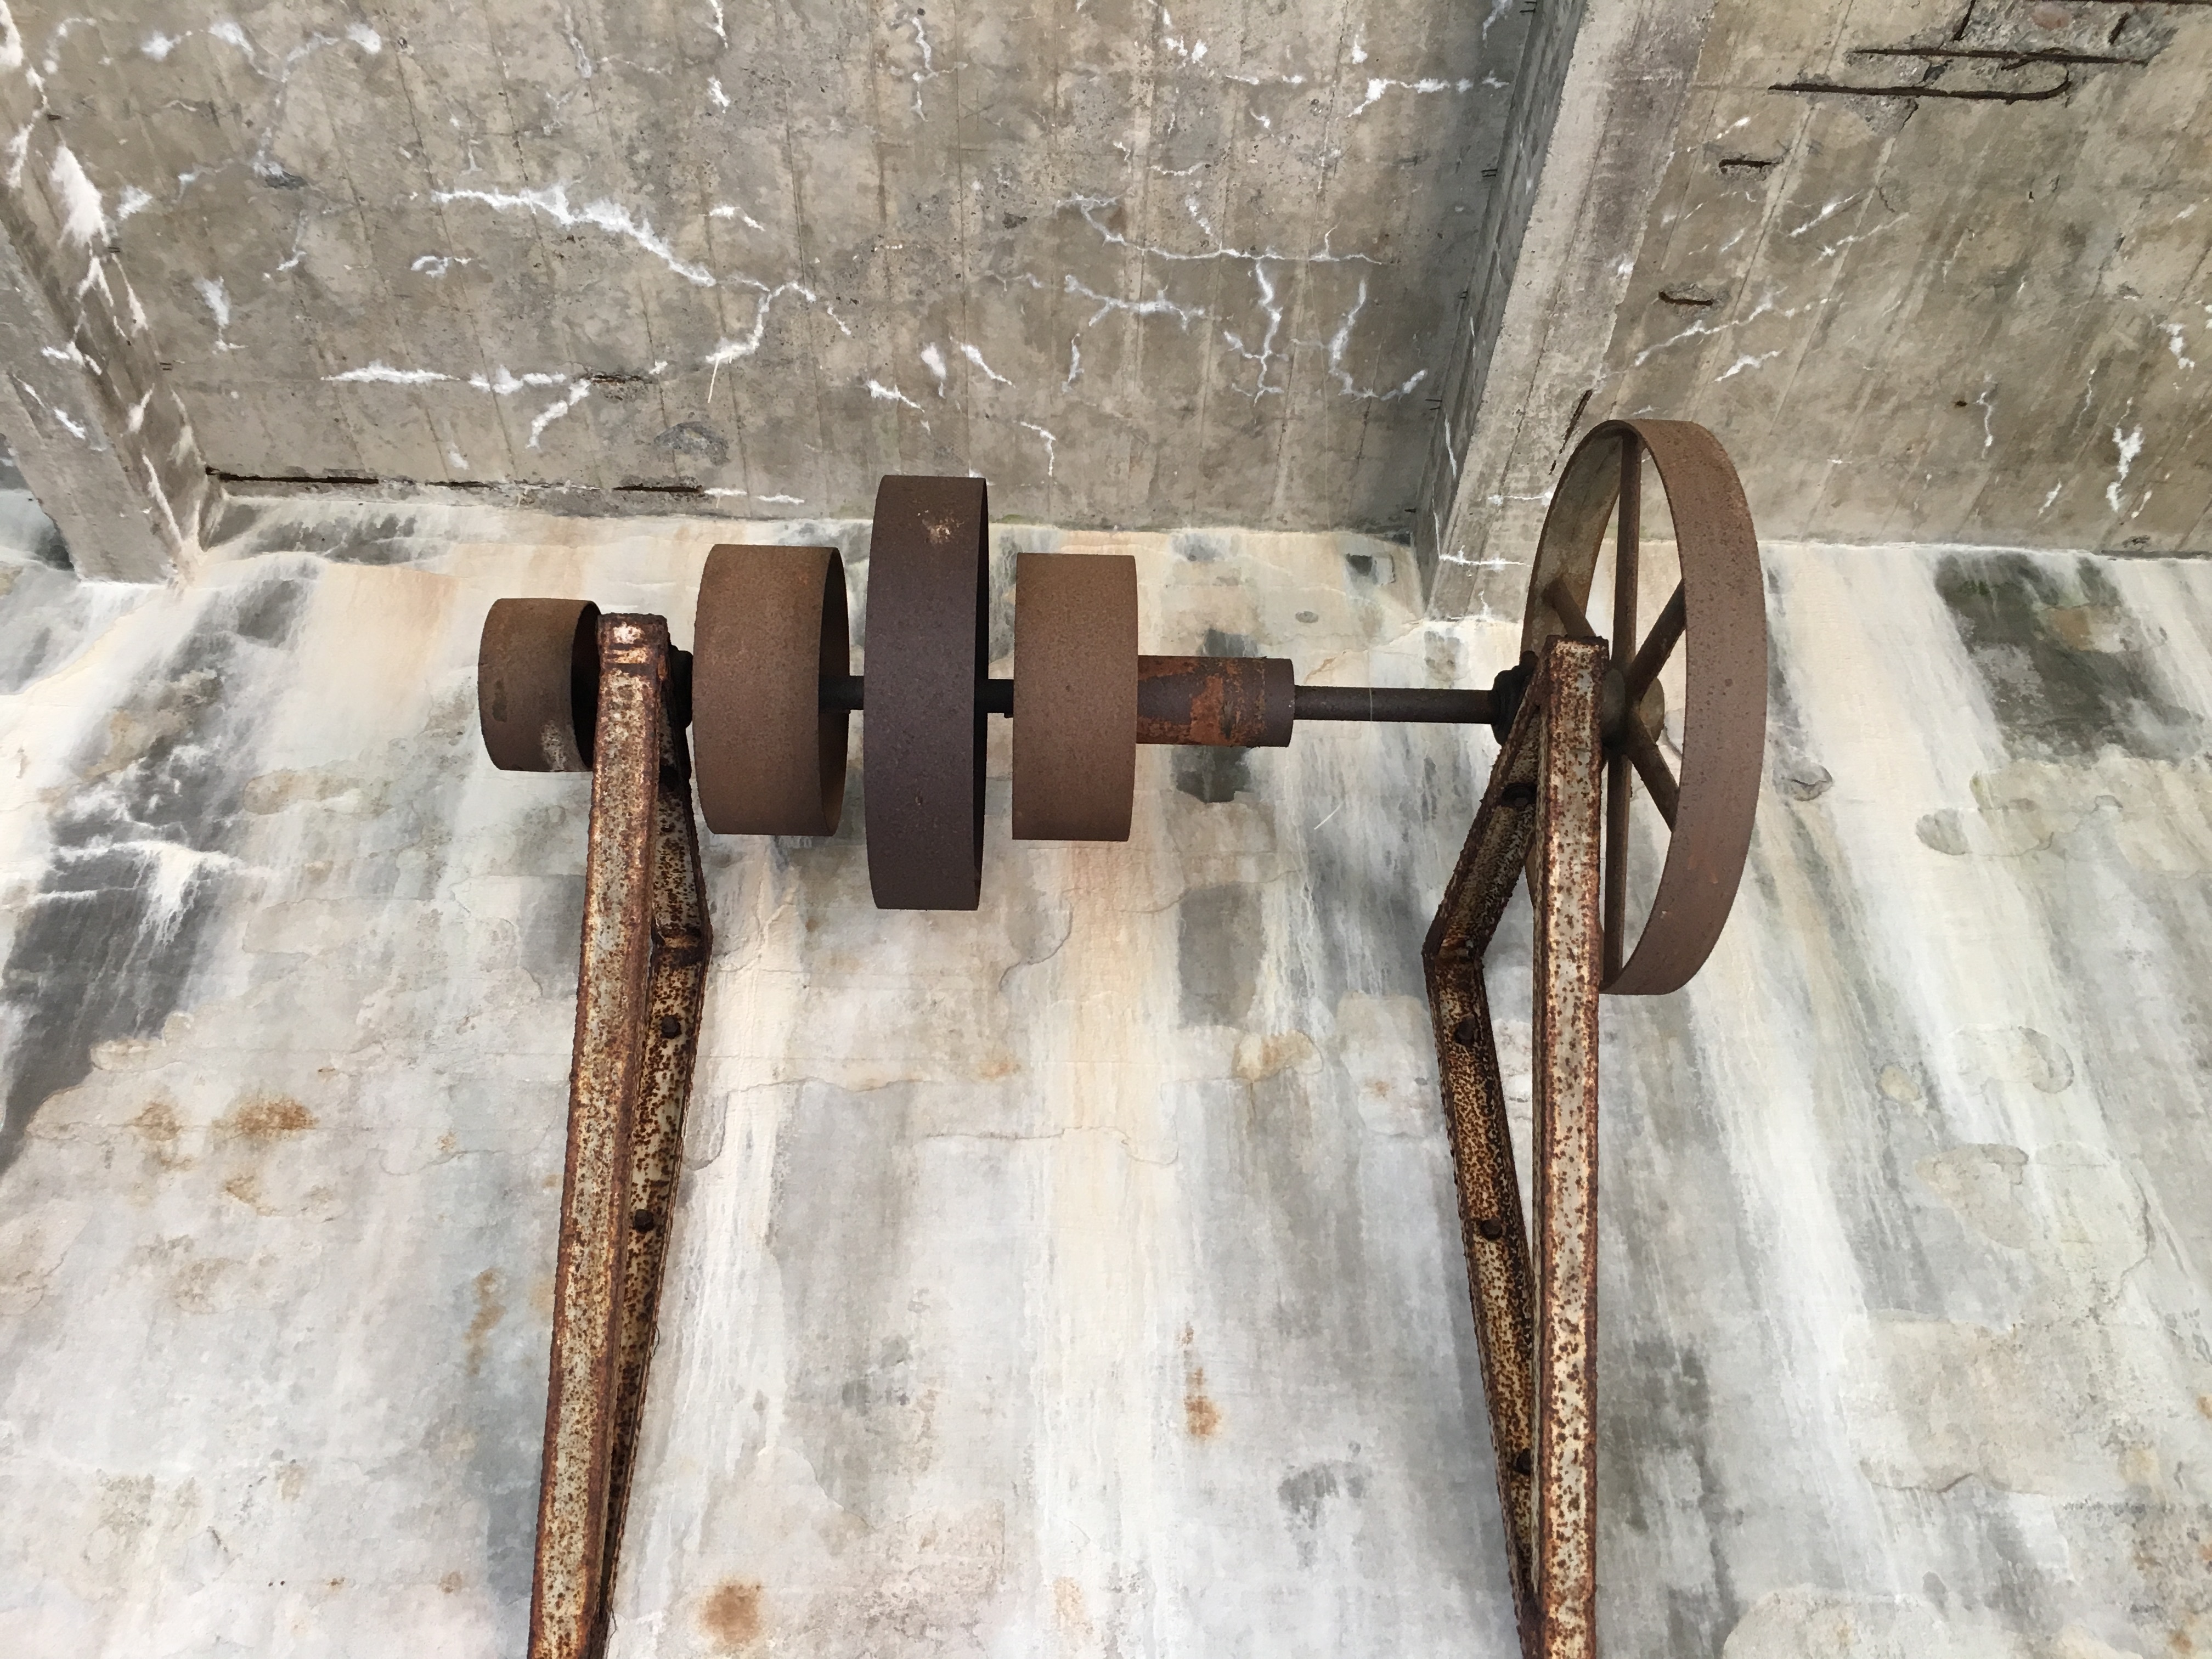
wood, floor, bridle, iron, man made object